Bulgaria

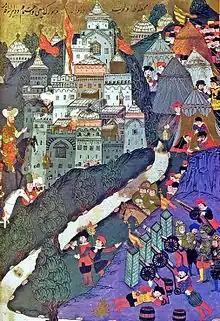
The Battle of Nicopolis in 1396 marked the end of medieval Bulgarian statehood.

The Ottomans were employed as mercenaries by the Byzantines in the 1340s, but later became invaders in their own right. Sultan Murad I took Adrianople from the Byzantines in 1362; Sofia fell in 1382, followed by Shumen in 1388. The Ottomans completed their conquest of Bulgarian lands in 1393 when Tarnovo was sacked after a three-month siege and the Battle of Nicopolis which brought about the fall of the Vidin Tsardom in 1396. Sozopol was the last Bulgarian settlement to fall, in 1453. The Bulgarian nobility was subsequently eliminated and the peasantry was enserfed to Ottoman masters, while much of the educated clergy fled to other countries.